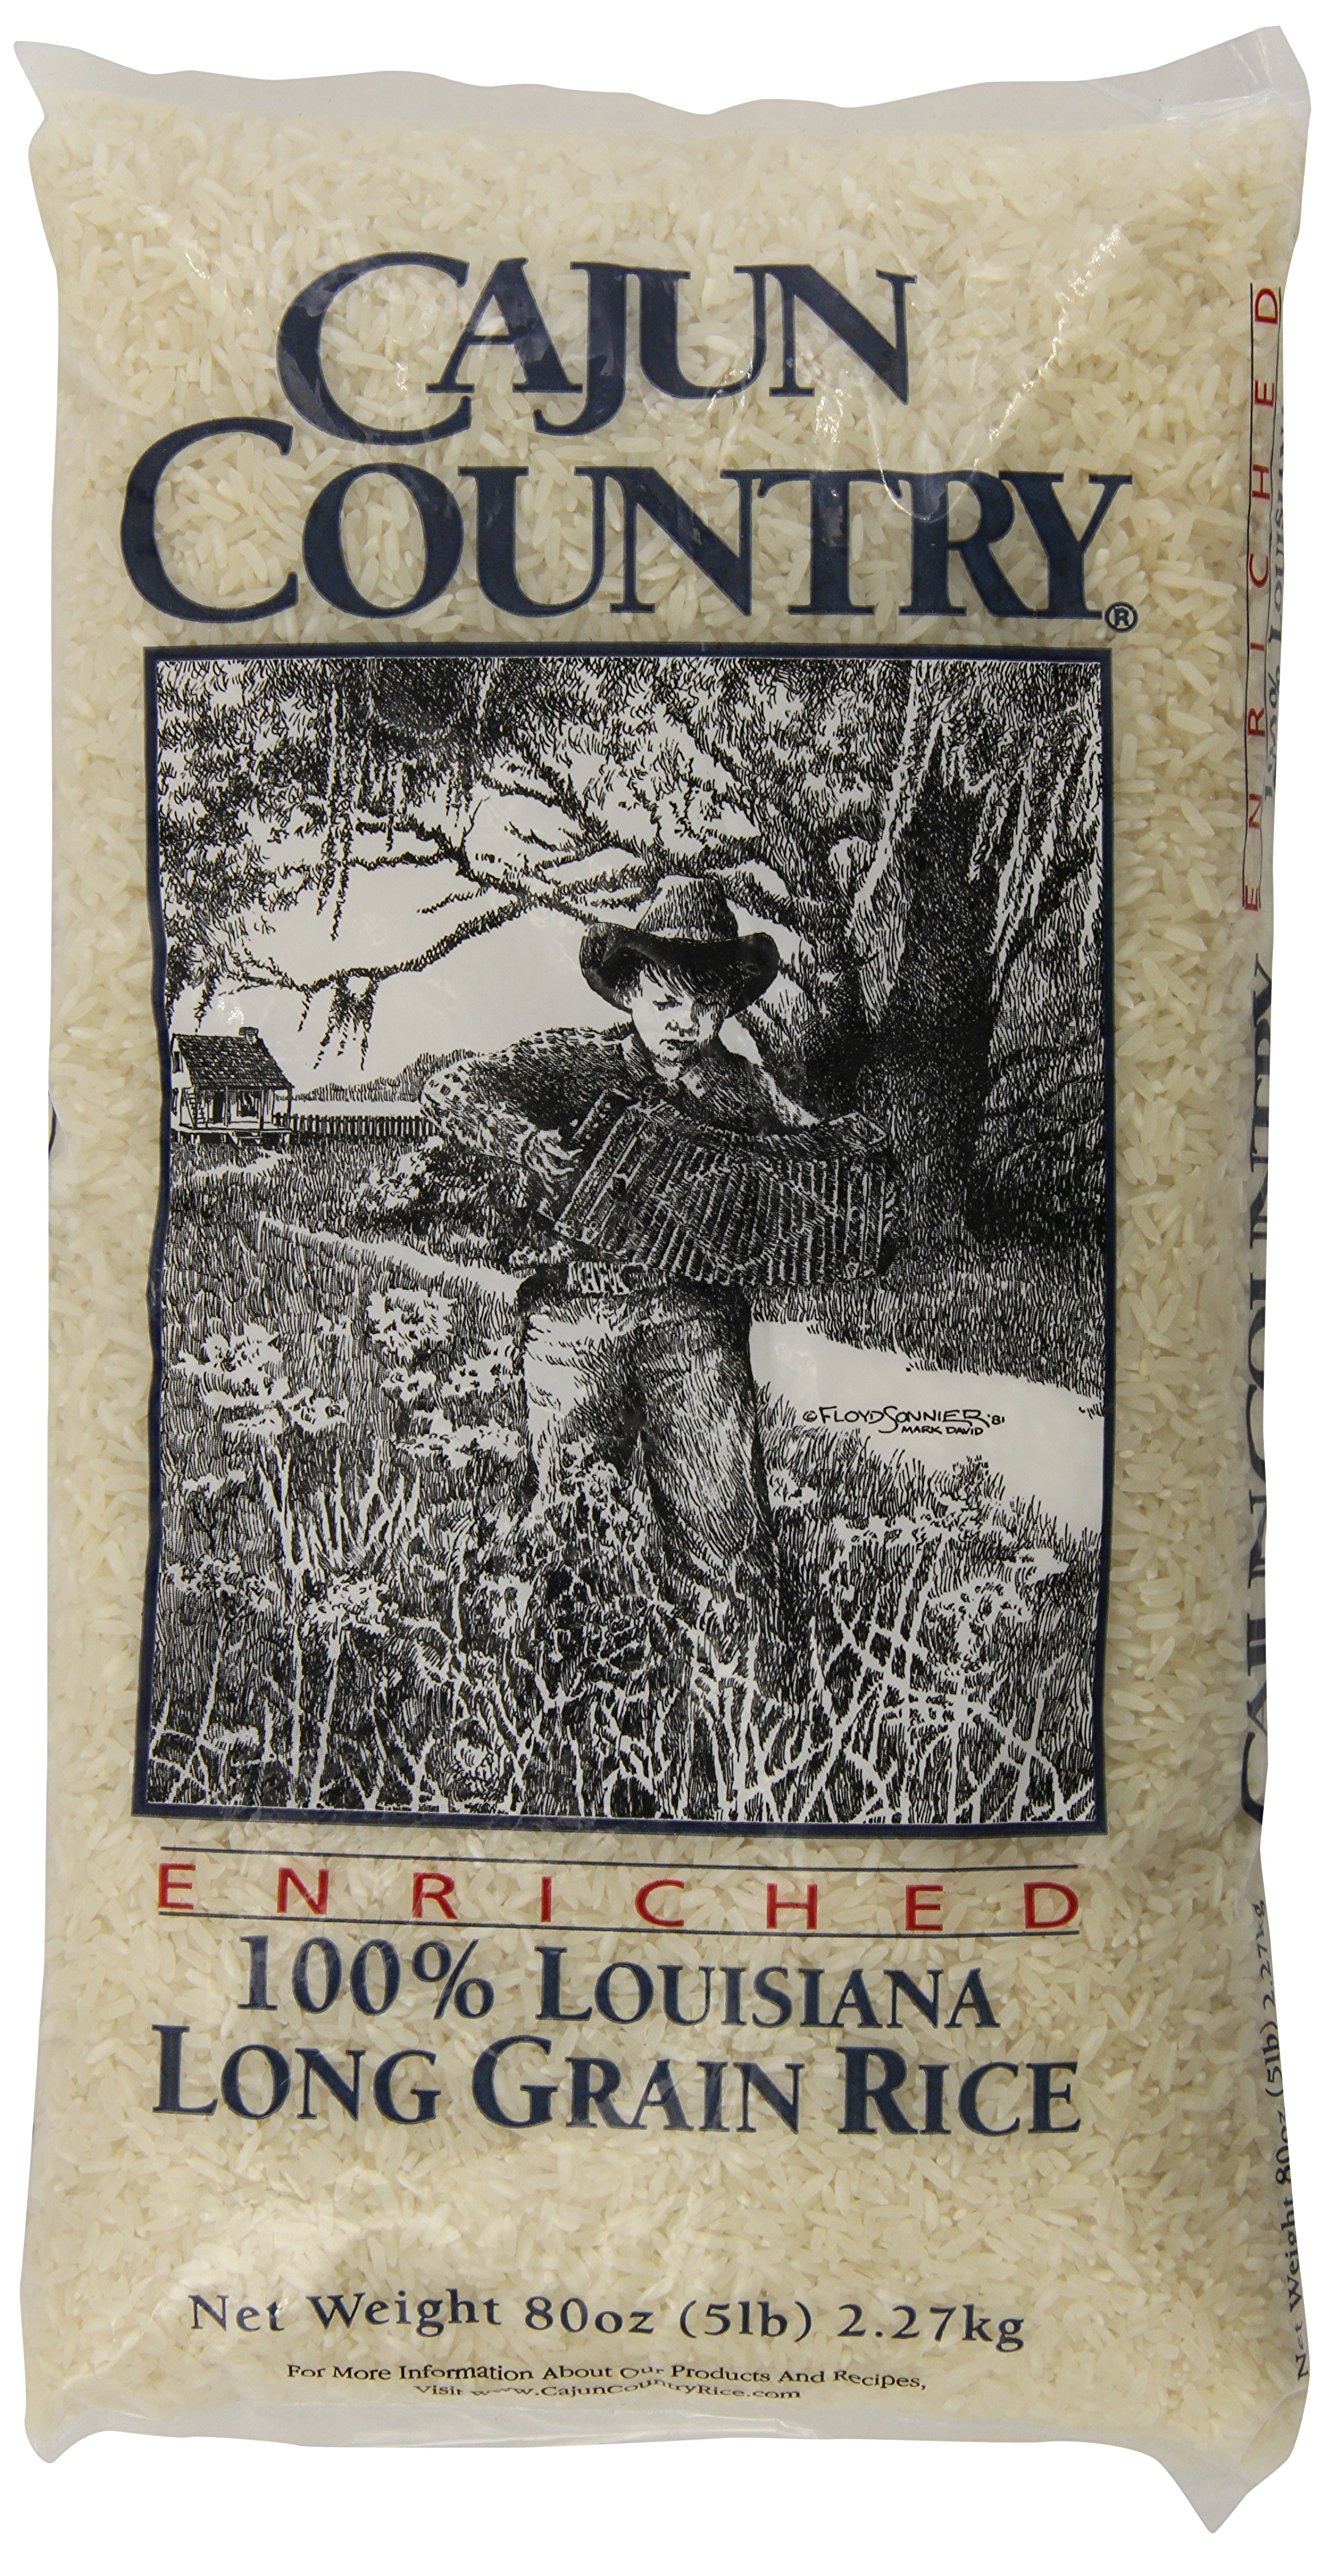
Item Name: Cajun Country Louisiana Long Grain Rice, 5 Pounds
Bullet Point 1: Most cooks prefer the firmer, less sticky results long grain rice provides
Bullet Point 2: Can be used interchangeably with medium rice, however, long grain rice will achieve a less sticky and starchy grain, giving way to a more separated end result
Bullet Point 3: We love our Cajun Country long grain rice with a piping hot bowl of gumbo
Bullet Point 4: 5# package
Value: 80.0
Unit: ounce

Price: 12.18